Walls of Jerusalem National Park

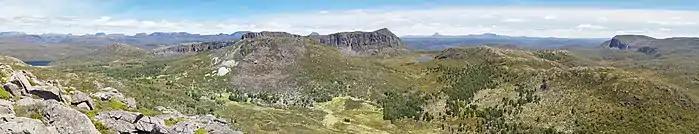
Looking west from Mt Jerusalem. King Davids Peak is centre right. The Temple is in the foreground centre left with Solomon's Throne behind. The peaks behind in the distance are in the Cradle Mountain-Lake St Clair National Park.

Some scenes for the second episode of the BBC documentary series "Walking with Dinosaurs" were filmed here.